Dishonest assistance

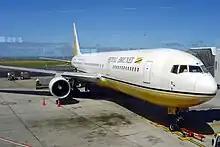
In "Royal Brunei Airlines v Tan", Royal Brunei Airlines appointed Borneo Leisure Travel (‘BLT’) to act in Sabah and Sarawak as its general travel agent. The arrangement constituted BLT a trustee for the airline of the money it received from the sale of passenger and cargo transportation. The money received by BLT on behalf of the airline was paid into BLT's ordinary current account. Any balance in its current account in excess of a stated amount was transferred at times to a fixed deposit account of Mr. Tan, who was BLT's managing director and principal shareholder. BLT was required to pay the airline within 30 days, but at times from 1988 onwards, it was in arrears. In August 1992, the airline terminated the agreement and subsequently claimed against Mr. Tan in respect of the unpaid money.

Historically in England, liability would be imposed on persons who assisted in a breach of trust or fiduciary duty "with knowledge". Hence its previous name of "knowing assistance". Knowledge is still the cornerstone of the liability in Australia and Canada. The modern English terminology emerged in "Royal Brunei Airlines v Tan" in which the Privy Council rejected knowledge as an element of the liability and replaced it with a requirement for dishonesty. After opting for the imposition of fault-based liability, Lord Nicholls said,